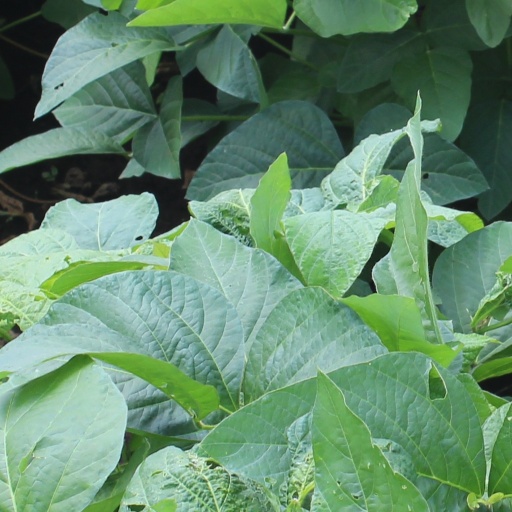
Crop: soybean